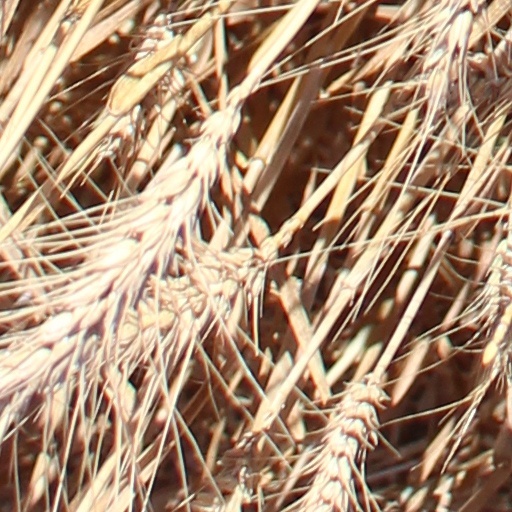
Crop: wheat